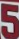
Number: 5